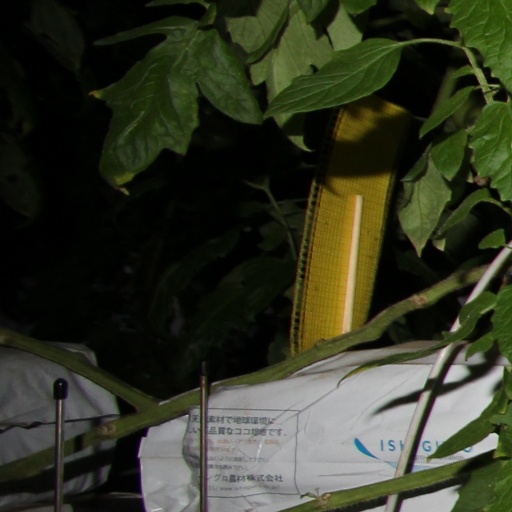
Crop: tomato